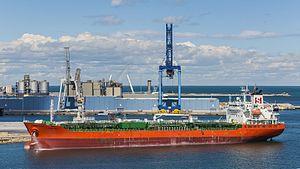
Le Stolt Ilex est un tanker utilisé pour le transport de produits pétroliers et chimiques. Il a été construit en 2010 par la compagnie Fukuoka Shipbuilding Co, une compagnie japonaise fondée en 1947 et spécialisée dans la construction de navires, basée dans les villes de Fukuoka et Nagasaki
Stolt Nielsen est une entreprise d'aquaculture et de diverses activités maritime, dont les sièges exécutifs sont basés à Londres et à Rotterdam. Sa direction est assurée par Niels G. Stolt-Nielsen et Jacob Stolt-Nielsen.